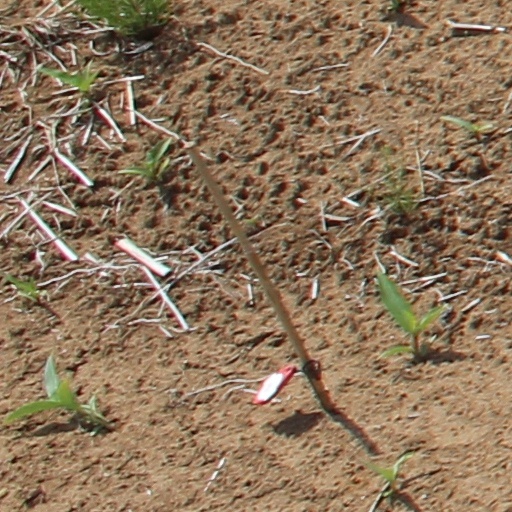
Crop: wheat